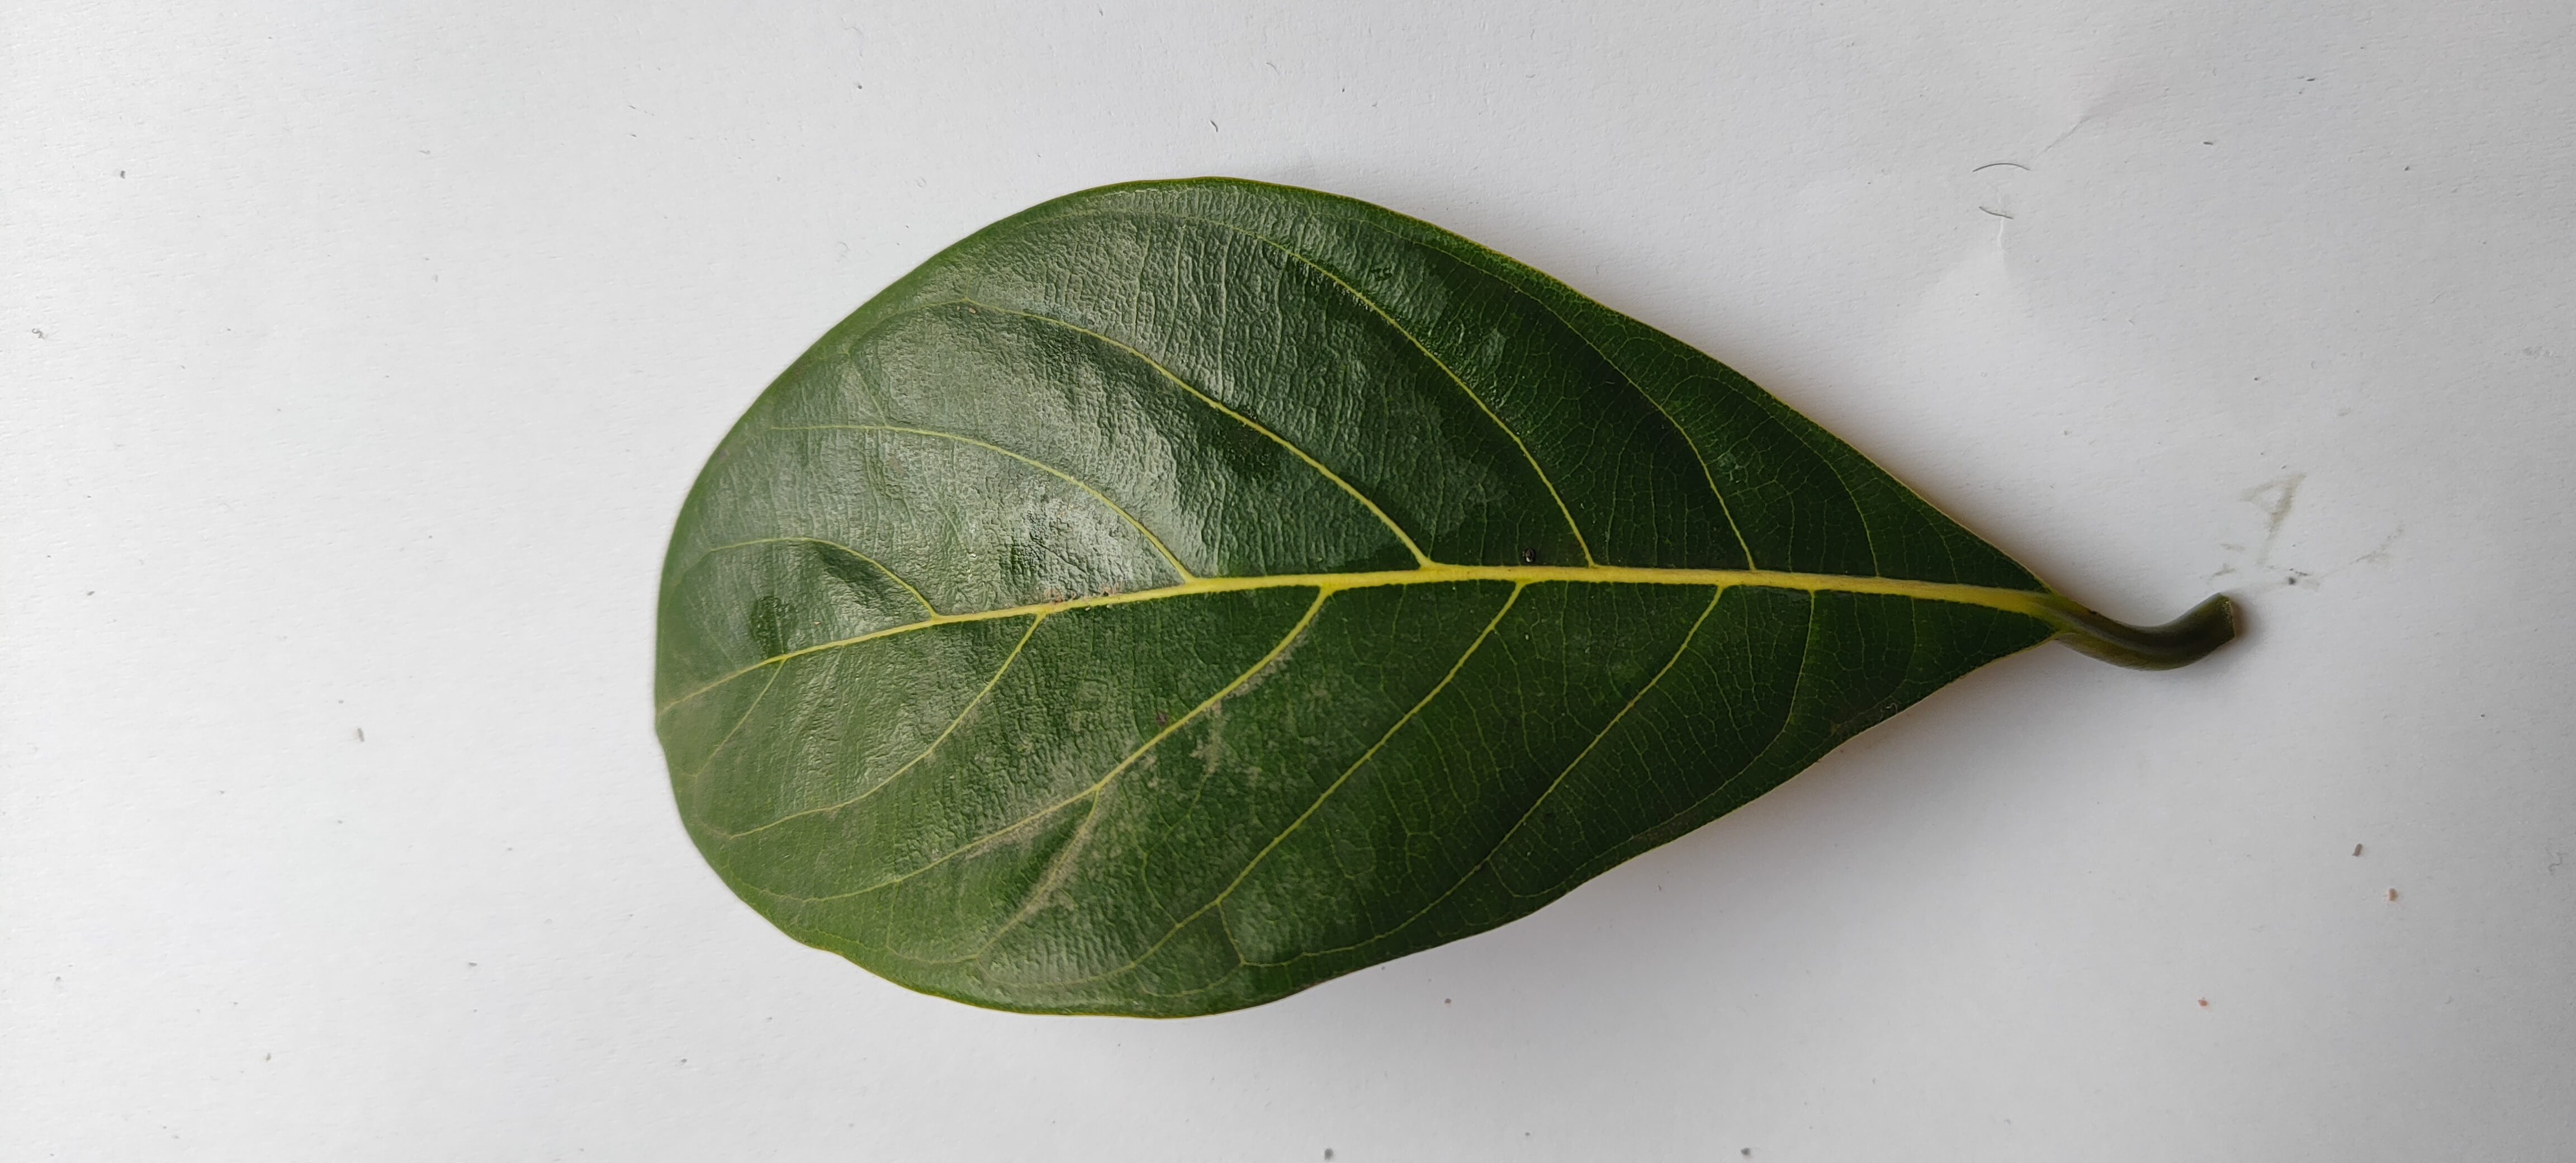
Leaf variety: Jackfruit